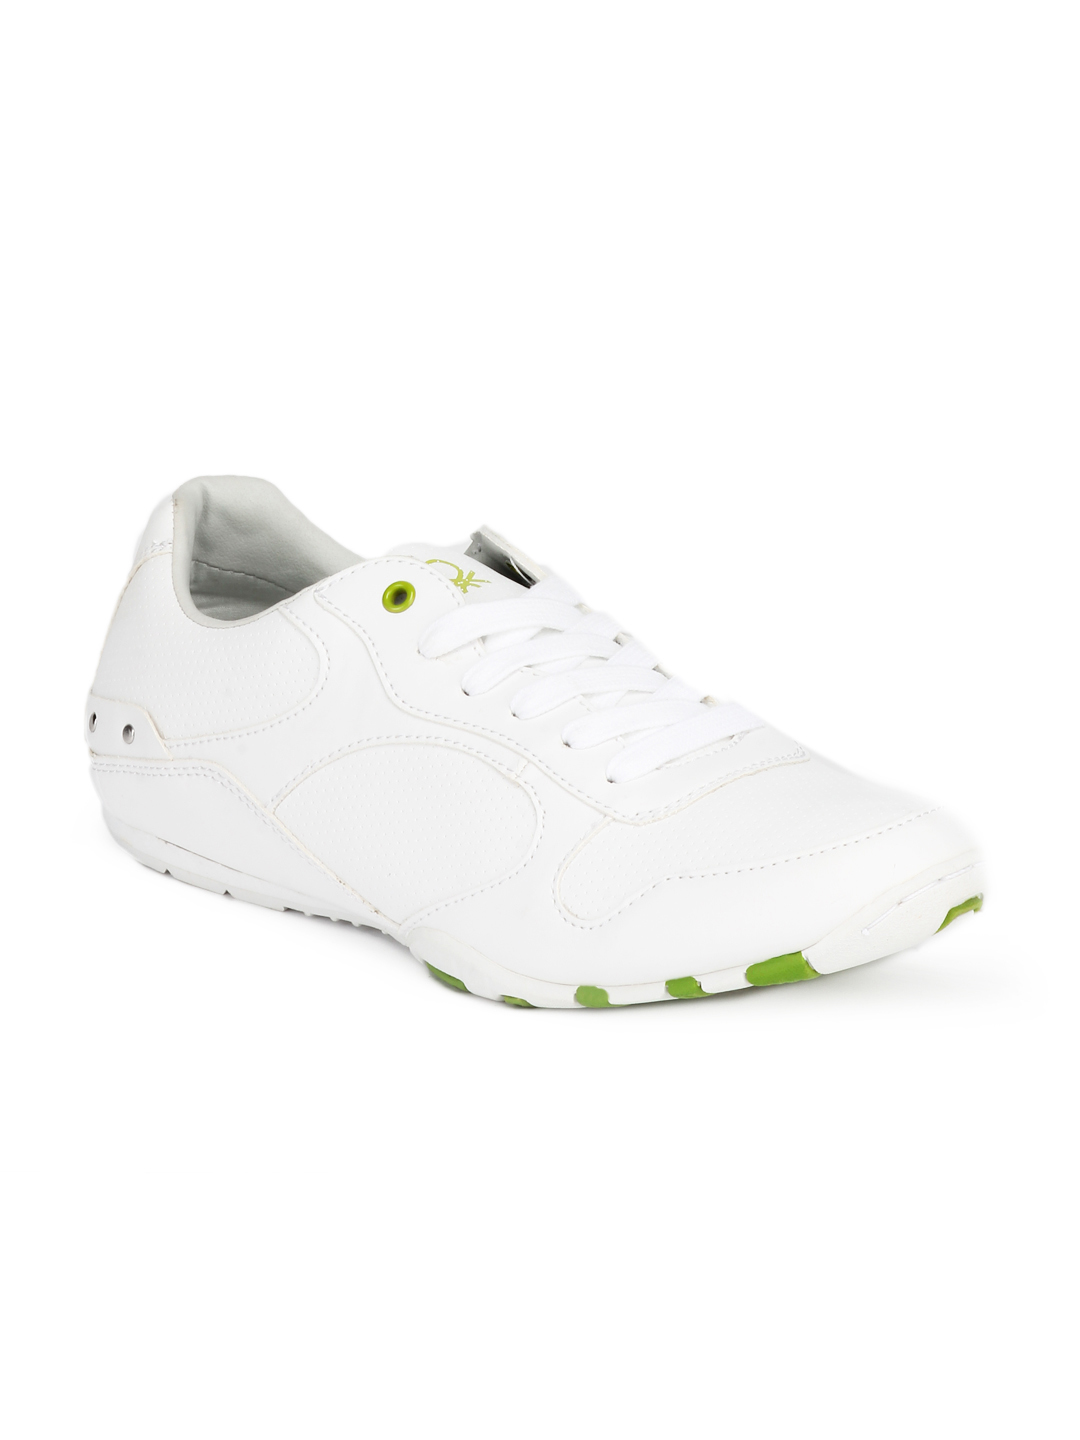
United Colors of Benetton Men White Shoes
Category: Footwear / Shoes / Casual Shoes
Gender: Men
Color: White
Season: Summer 2012
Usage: Casual